Kadamba dynasty

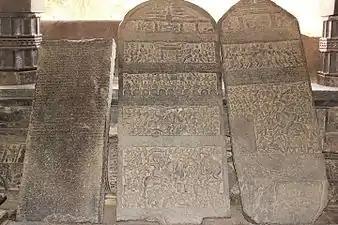
Old Kannada inscriptions of Kadamba king Kamadeva of the Hangal branch and Hoysala king Veera Ballala II in the open mantapa of the Tarakeshwara temple at Hangal

There are several legends regarding the origin of the Kadambas. According to one such legend the originator of this dynasty was a three-eyed four-armed warrior called Trilochana Kadamba (the father of Mayurasharma) who emerged from the sweat of the god Shiva under a Kadamba tree. Another legend tries to simplify it by claiming Mayurasharma himself was born to Shiva and Bhudevi (goddess of the earth). Other legends tie them without any substance to the Nagas, and the Nandas of northern India. An inscription of claims that Kadamba Rudra, the founder of the kingdom, was born in a forest of Kadamba trees. As he had "peacock feather"-like reflections on his limbs, he was called Mayuravarman. From the Talagunda inscription, one more legend informs that the founding king of the dynasty, Mayurasharma was anointed by "the six-faced god of war Skanda".